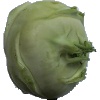
Label: Kohlrabi 1